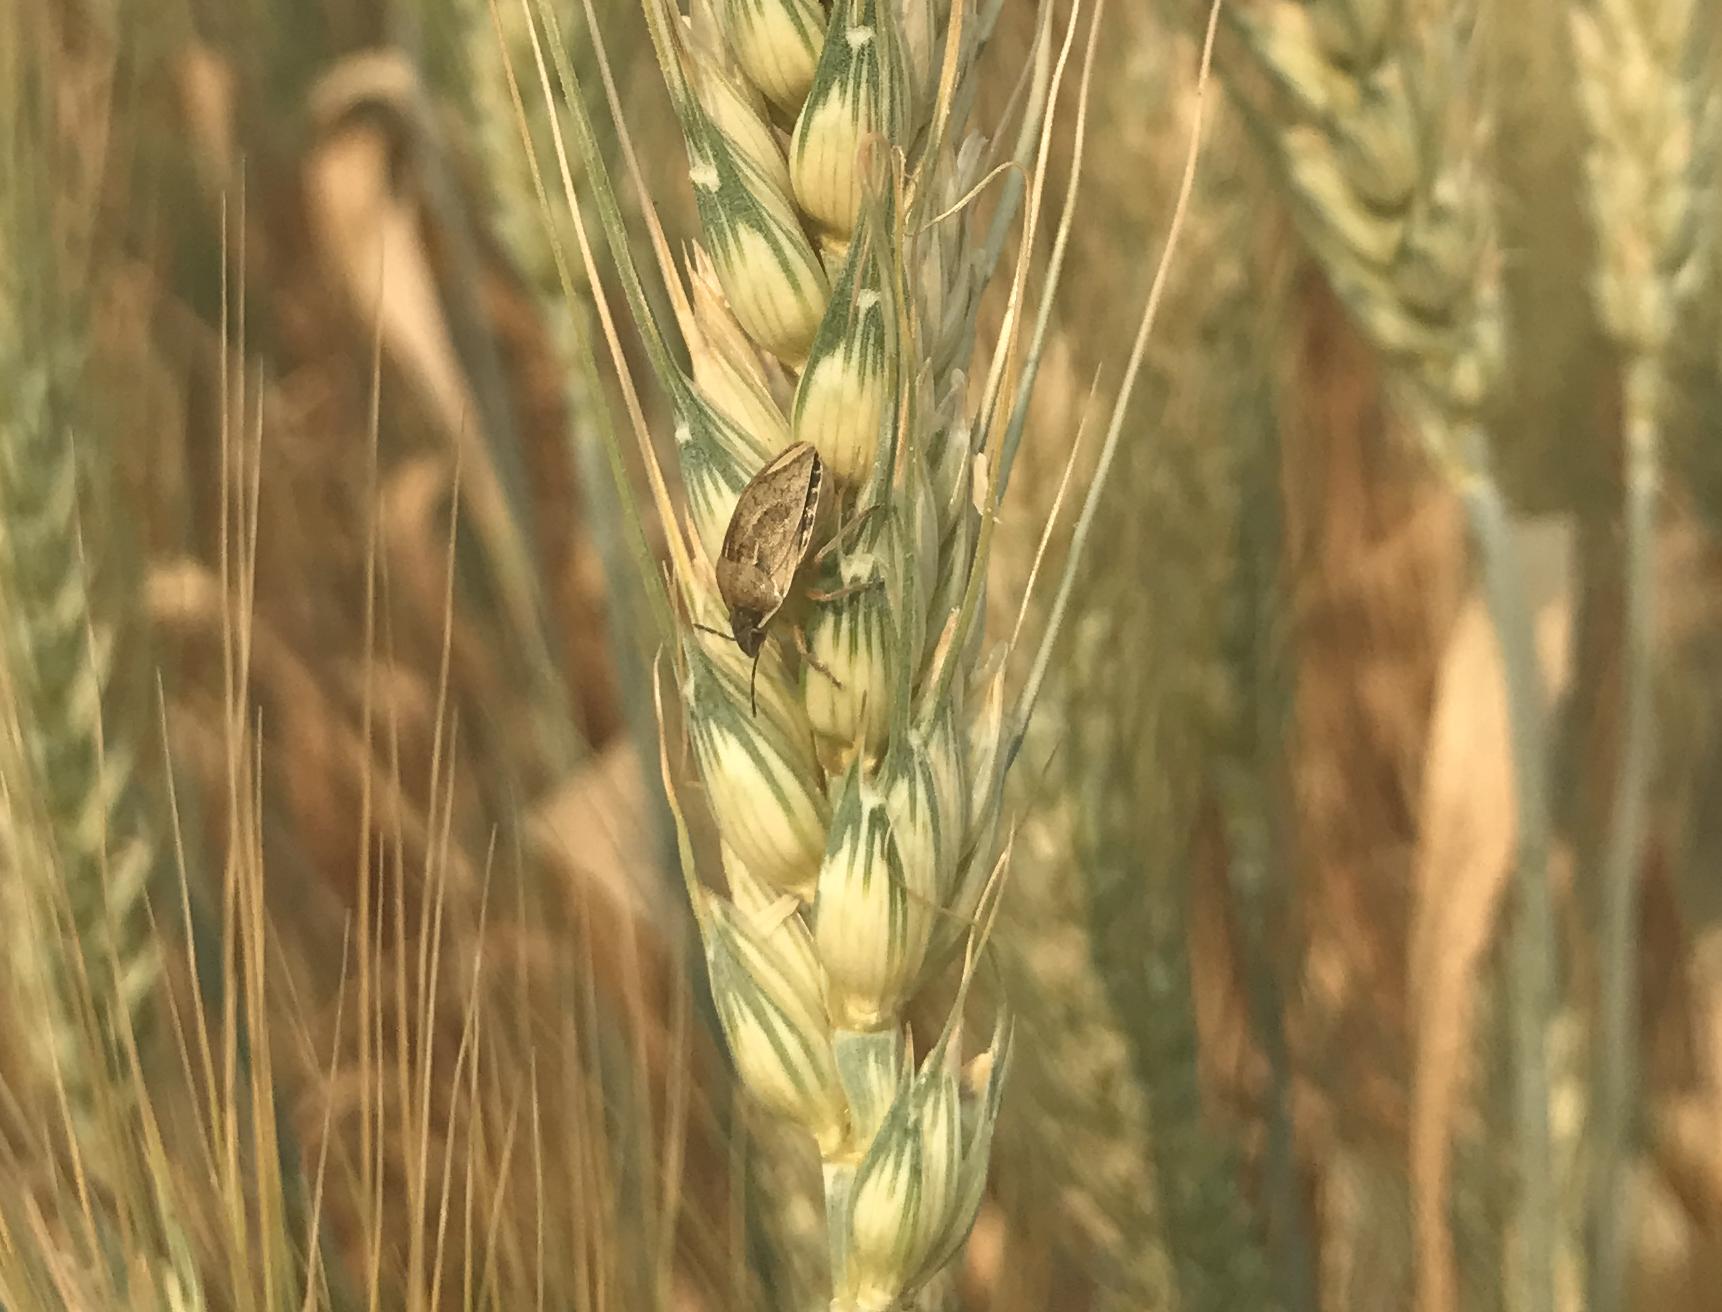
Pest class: stink_bug